Battle of Fort Donelson

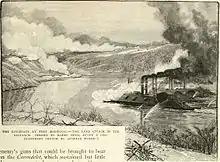
The gunboat attack on 14 February

On February 11, Buckner relayed orders to Pillow from Floyd to release Floyd's and Buckner's troops to operate south of the river, near Cumberland City, where they would be able to attack the Union supply lines while keeping a clear path back to Nashville. However, this would leave the Confederate forces at Fort Donelson heavily outnumbered. Gen. Pillow left early on the morning of February 12 to argue these orders with Gen. Floyd himself leaving Buckner in charge of the fort. After hearing sounds of artillery fire, Pillow returned to Fort Donelson to resume command. After the events of the day, Buckner remained at Fort Donelson to command the Confederate right. With the arrival of Grant's army, General Johnston ordered Floyd to take any troops remaining in Clarksville to aid in the defense of Fort Donelson.